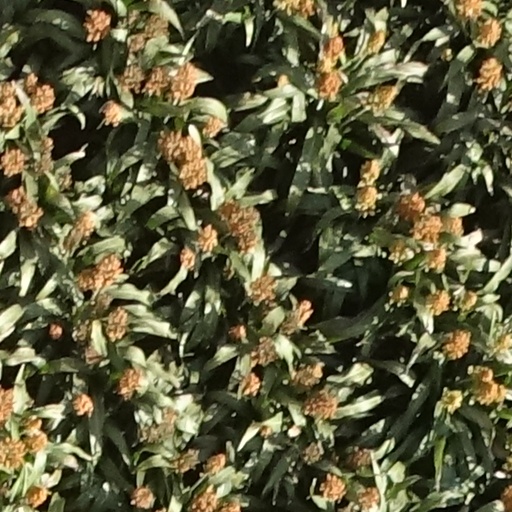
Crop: sorghum